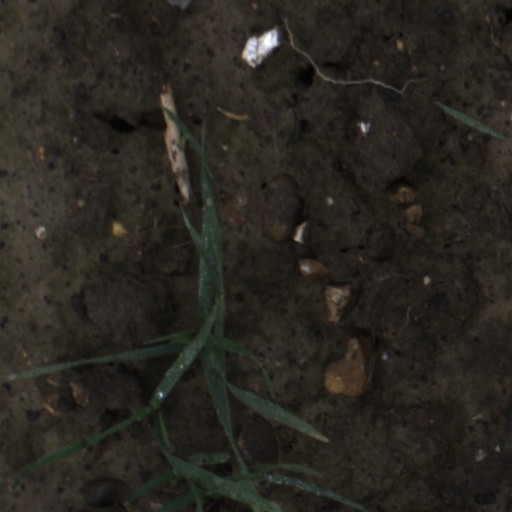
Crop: wheat